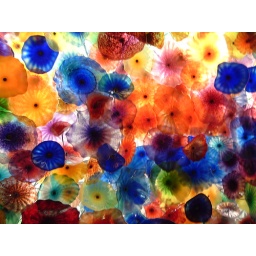
Chihuly glass flowers on the ceiling by the front desk at Bellagio